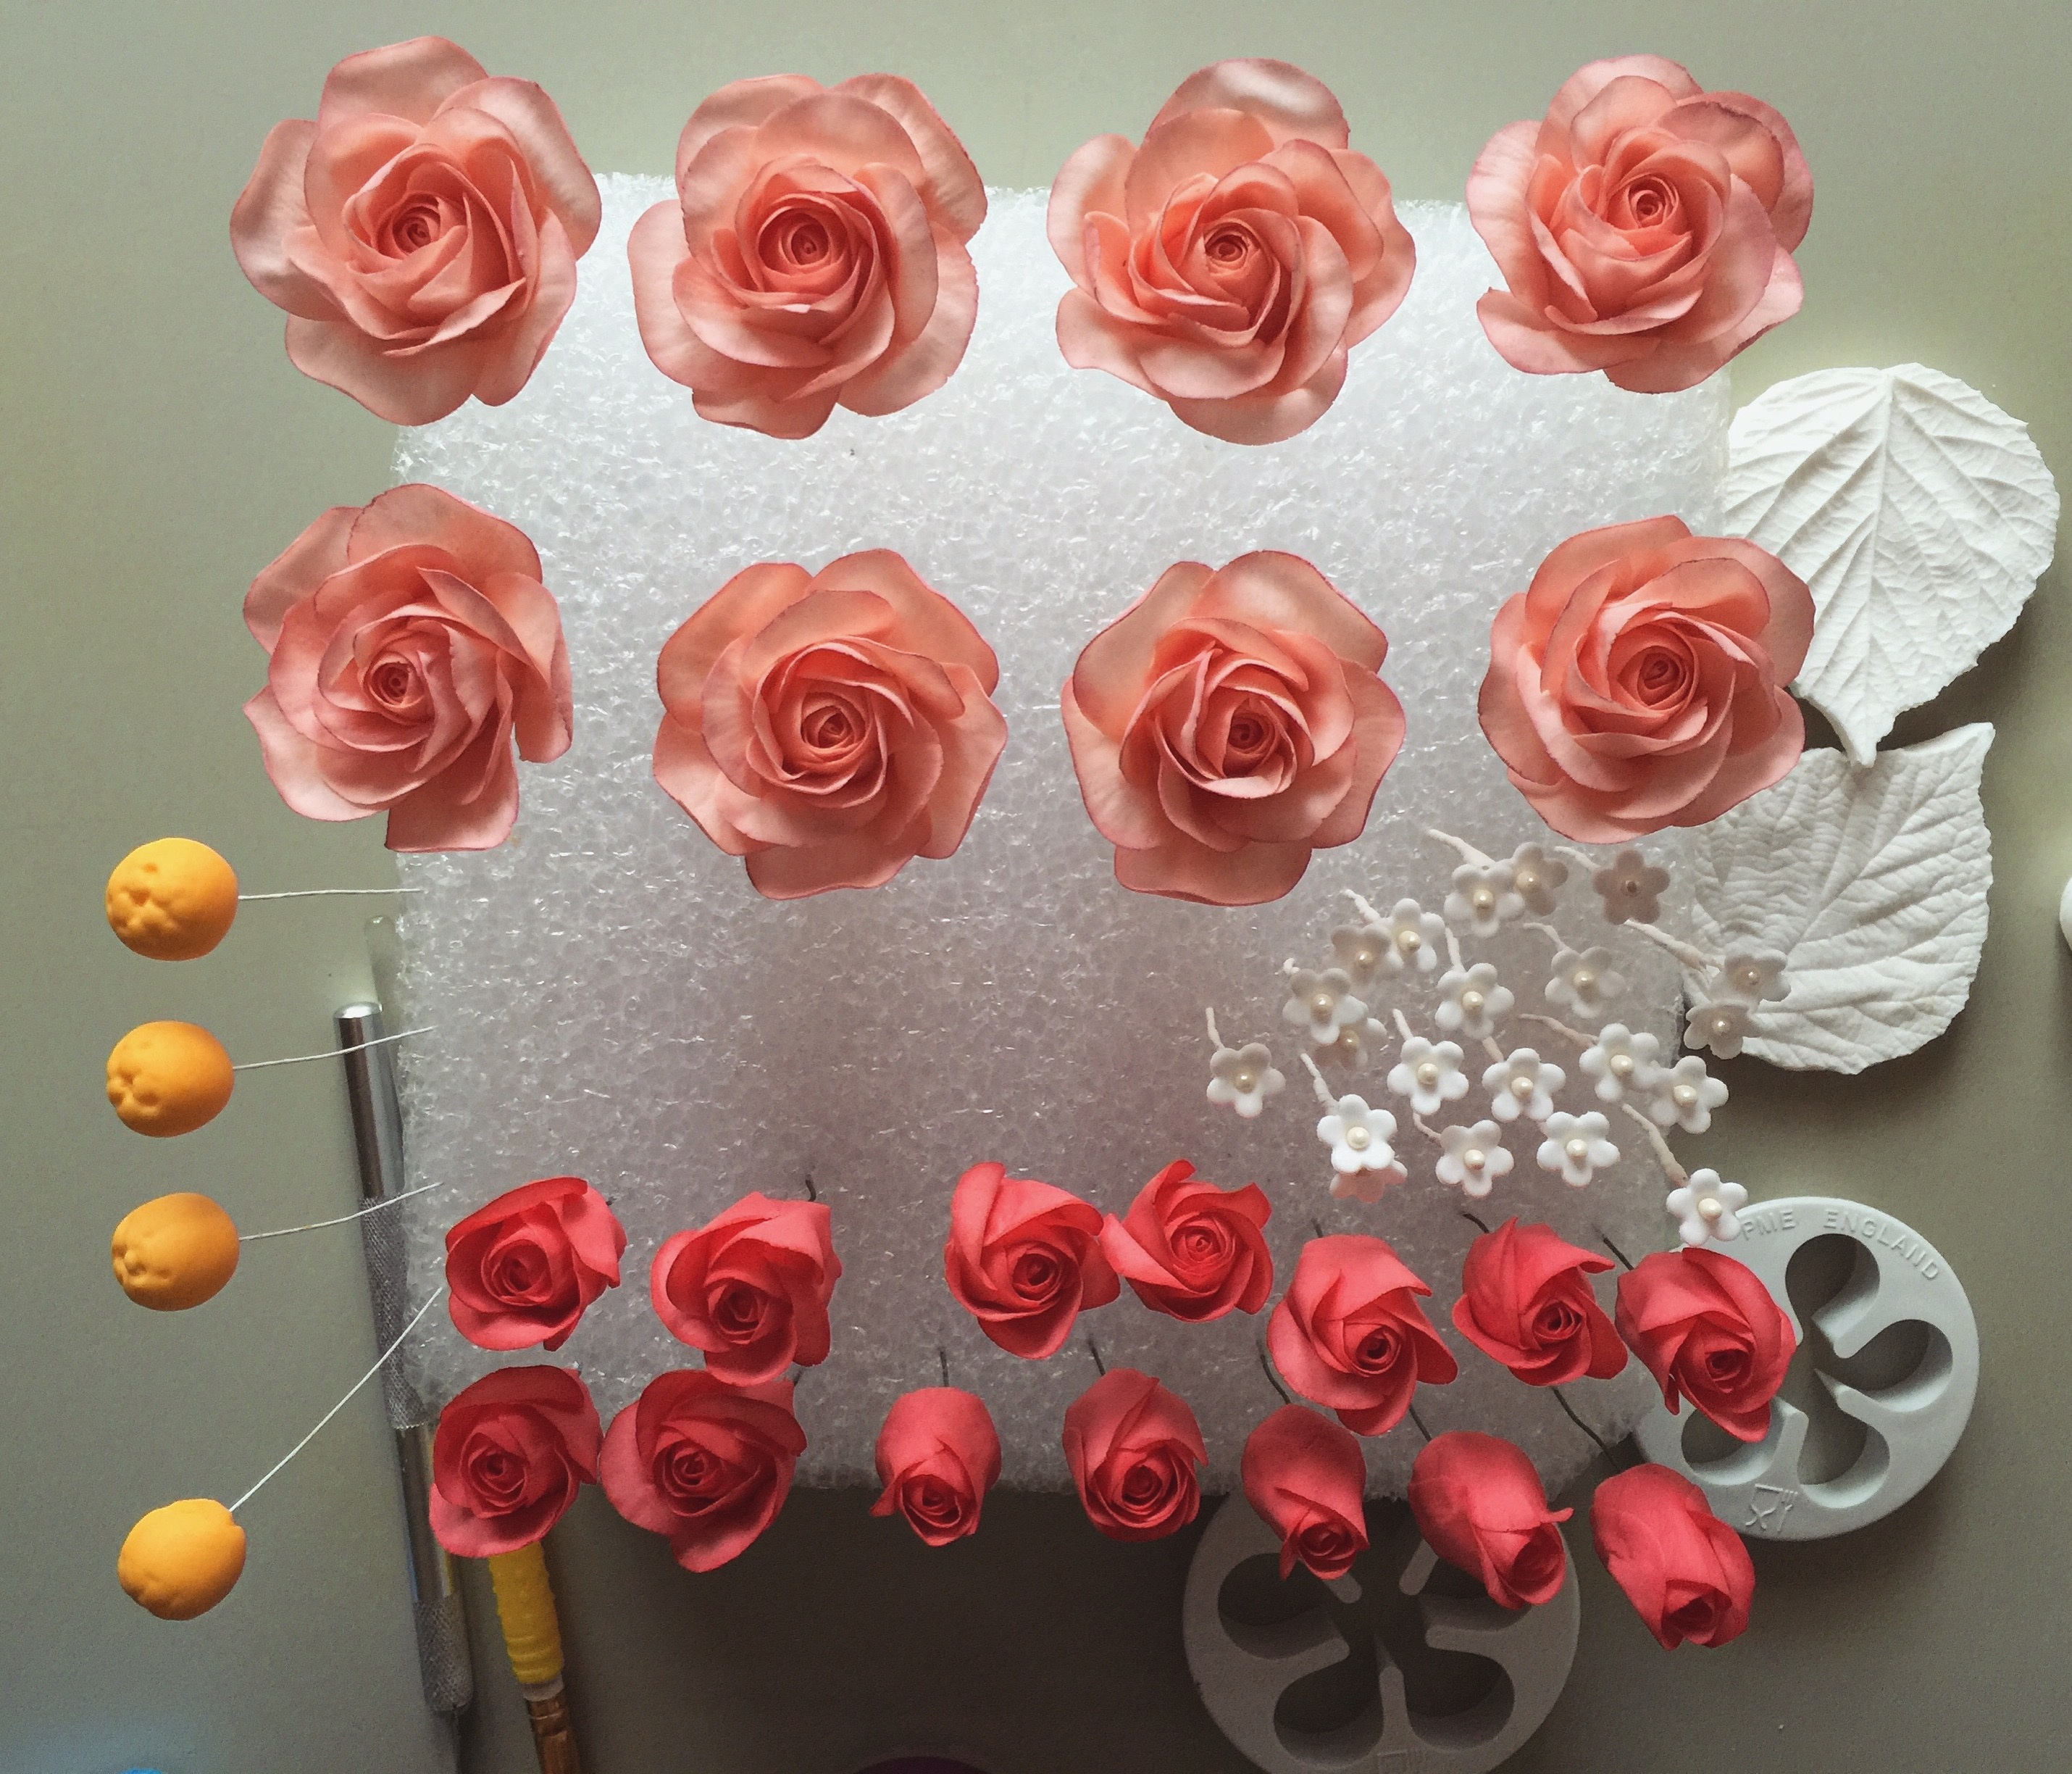
plant, flower, petal, decoration, food, red, pink, dessert, cake, icing, flowering plant, sugar paste, sugar artist, sugar craft, backery, flower bouquet, land plant